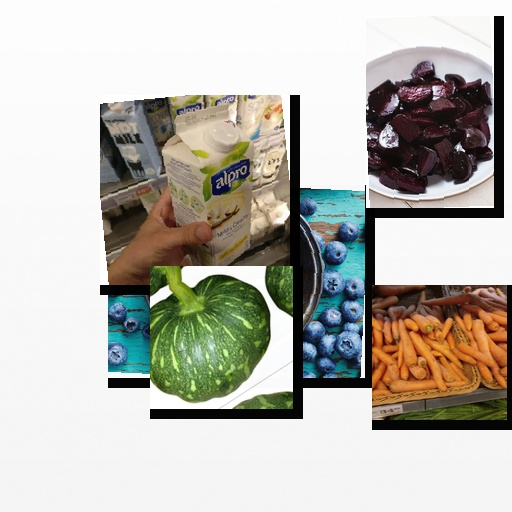
Food items: pumpkin, blueberry, carrot, beetroot, vanilla_soy_yogurt